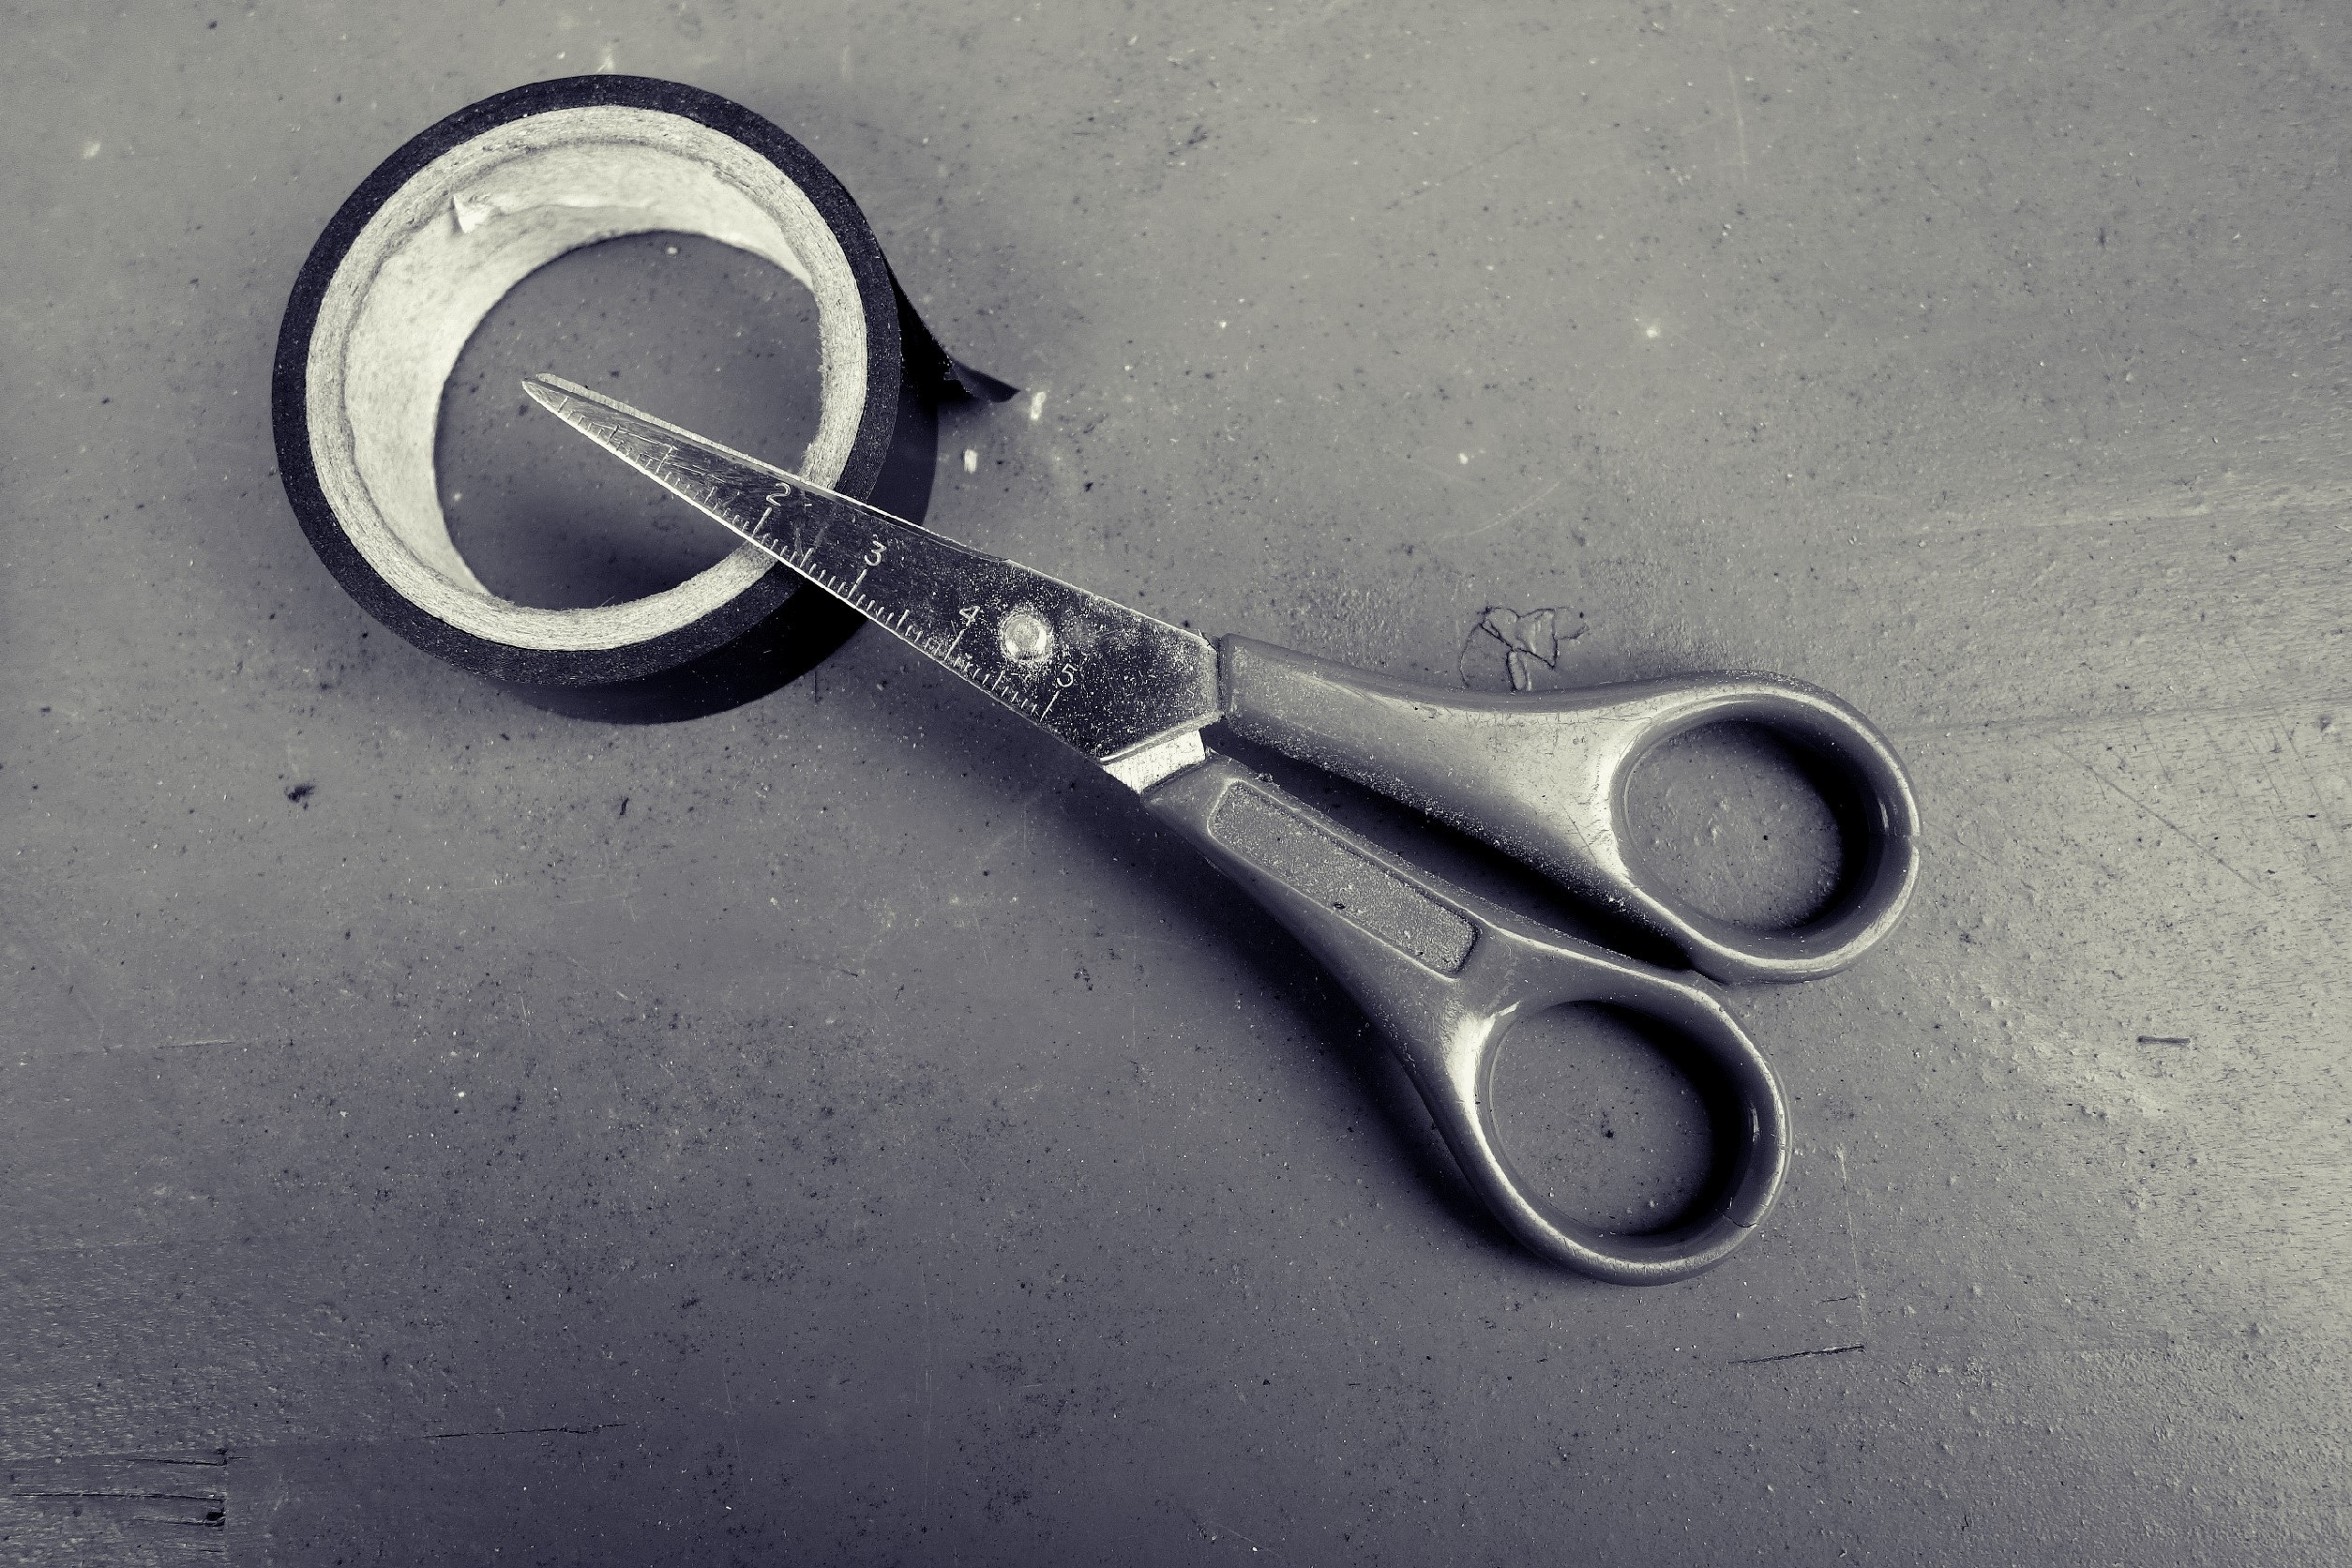
tool, cut, mask, tape, scissors, cut off